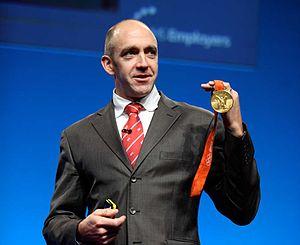
Tim Brabants est un kayakiste anglais pratiquant la course en ligne.